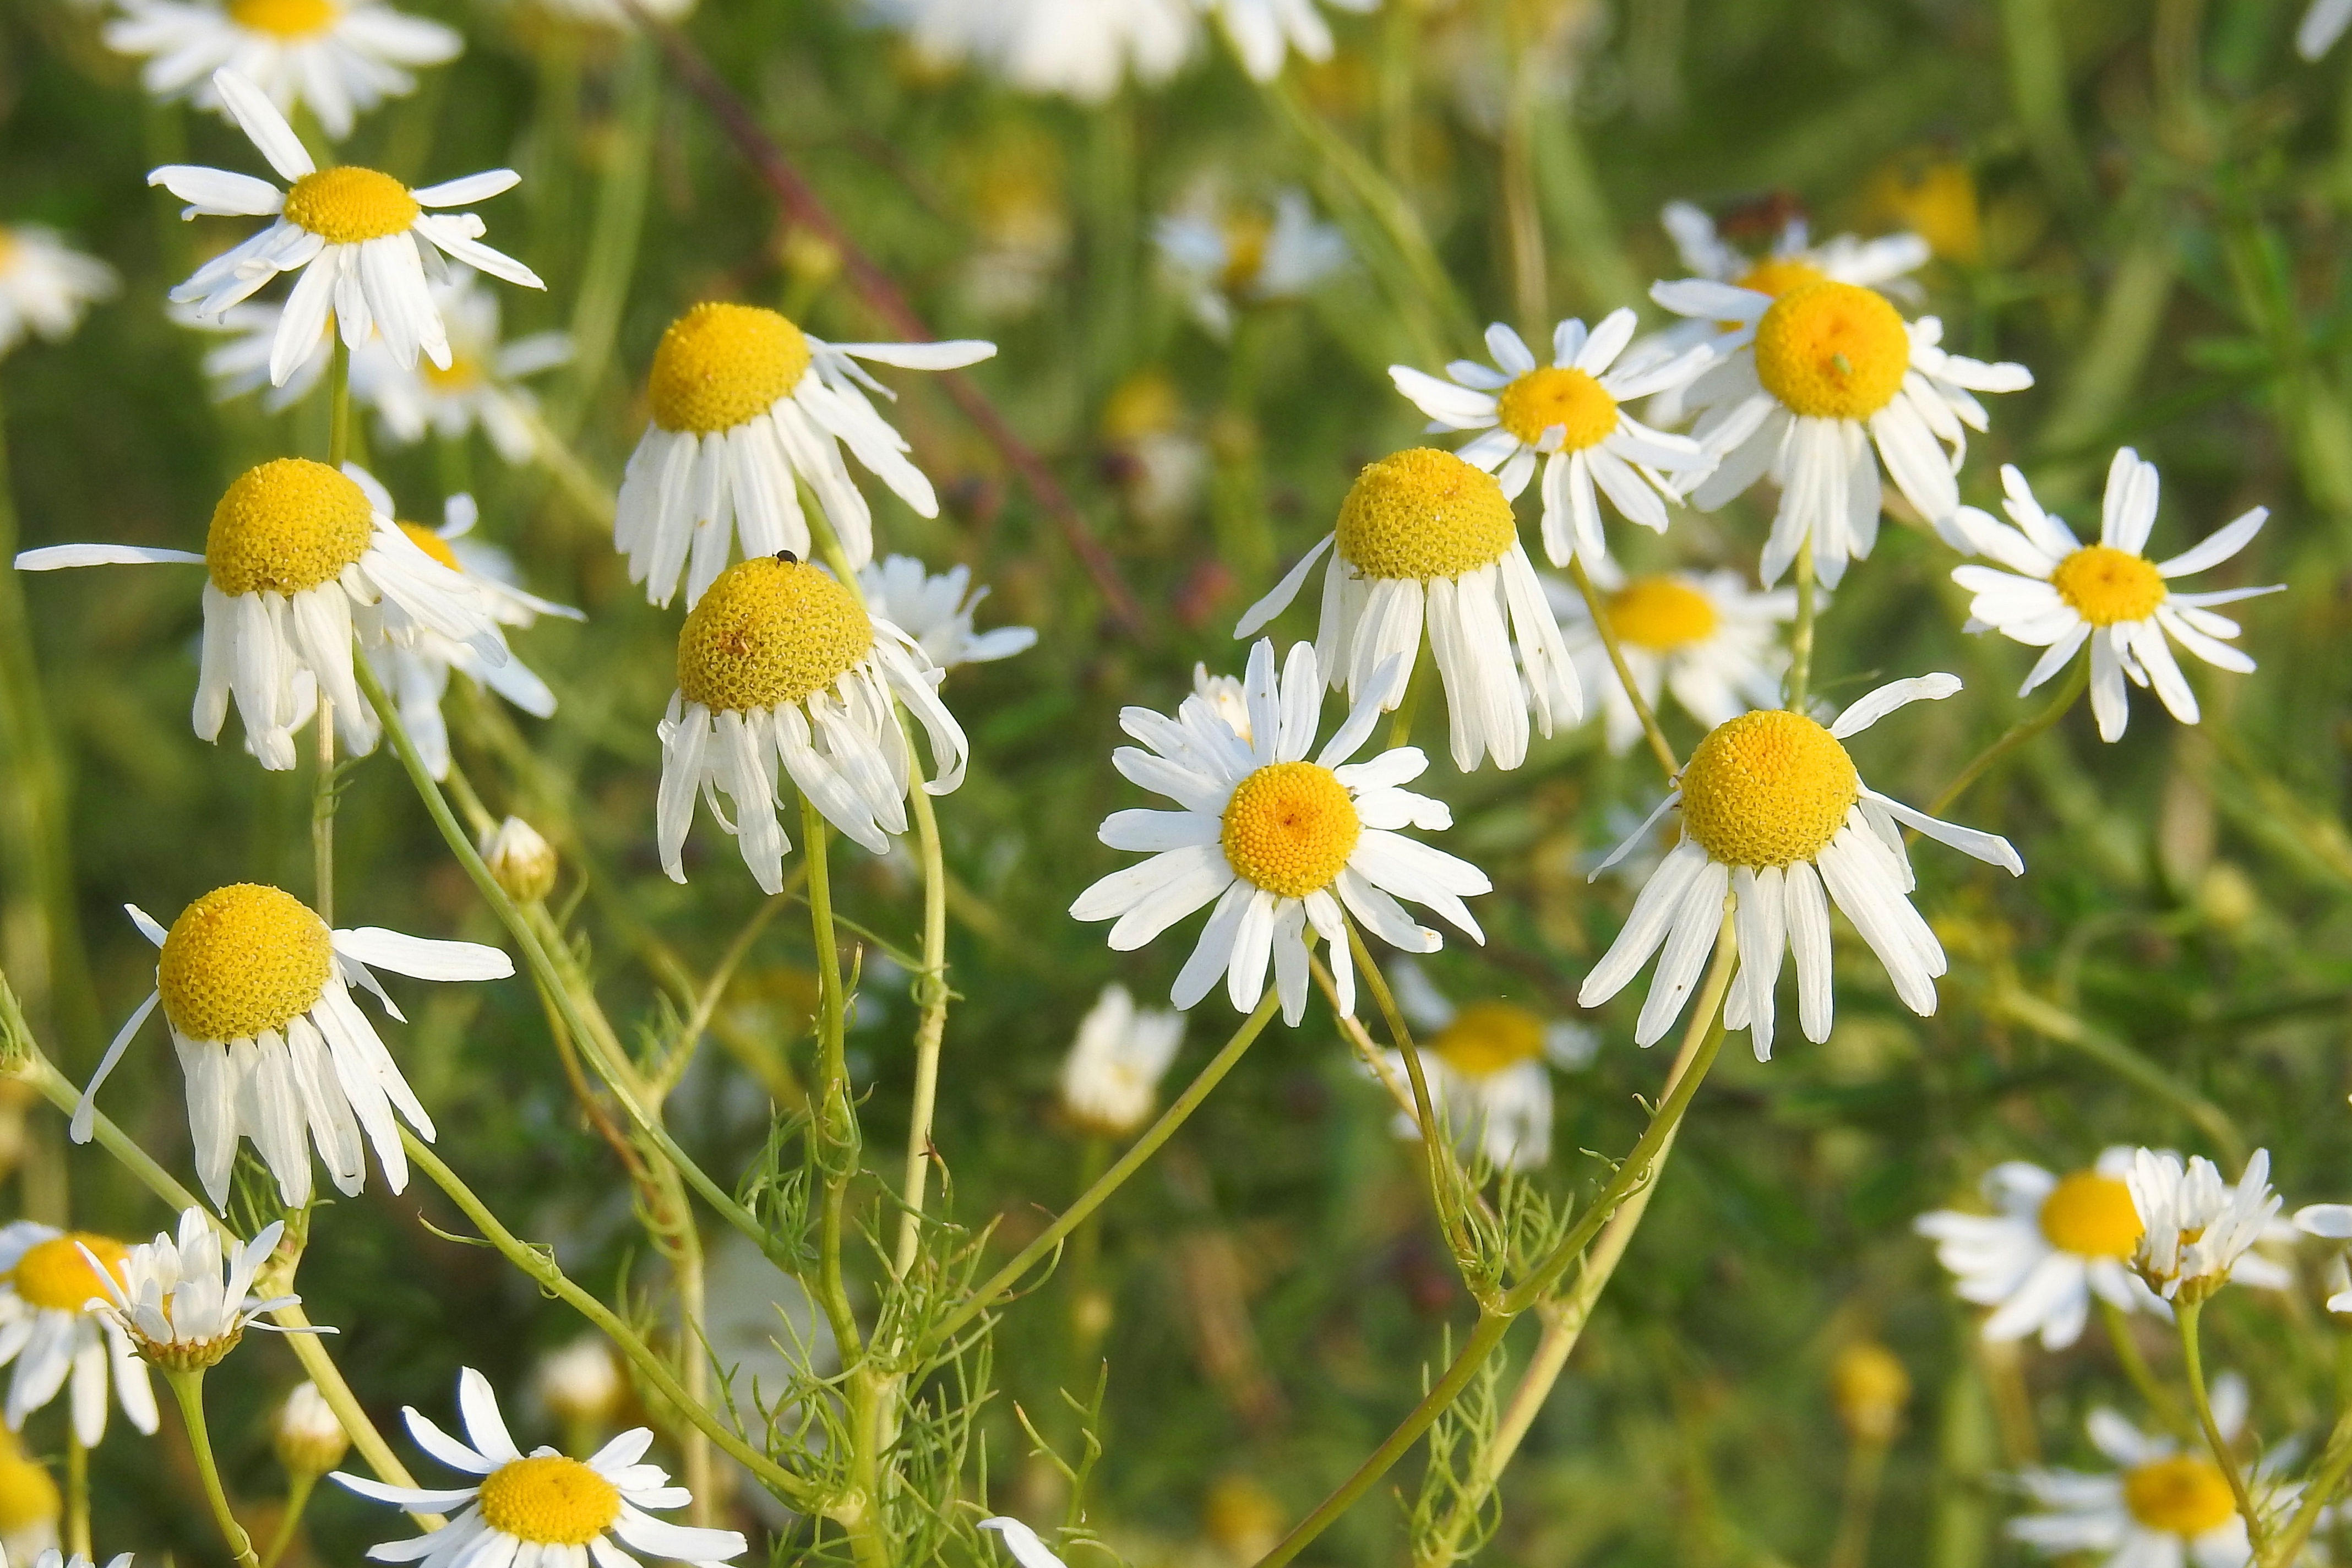
nature, plant, white, field, meadow, prairie, flower, bloom, daisy, herb, botany, flora, wildflower, flowers, aster, chamomile, composites, flowering plant, daisy family, oxeye daisy, chamomile blossoms, land plant, chamaemelum nobile, marguerite daisy, tanacetum parthenium